The ScareHouse

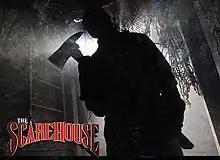
Buttercup

The Hall of Nightmares was an assortment of highly detailed scenes and characters that was primarily influenced by EC comics such as Tales From The Crypt, Italian horror movies such as Suspiria, the Haunted mansion at Disney and traditional haunted house situations and scenarios. The designers utilized vibrant colors and stylized scenic design to create a series of thinly connected and surreal scenes involving creatures, clowns, and cloaked figures.